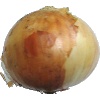
Label: white_onion